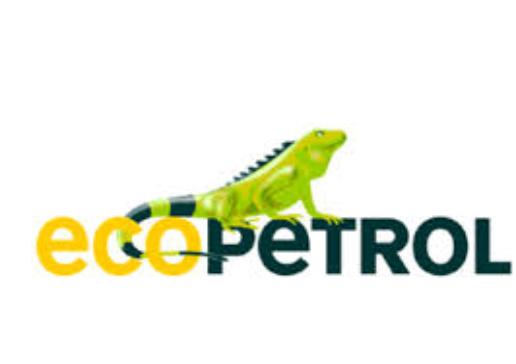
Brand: Ecopetrol
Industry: Transportation